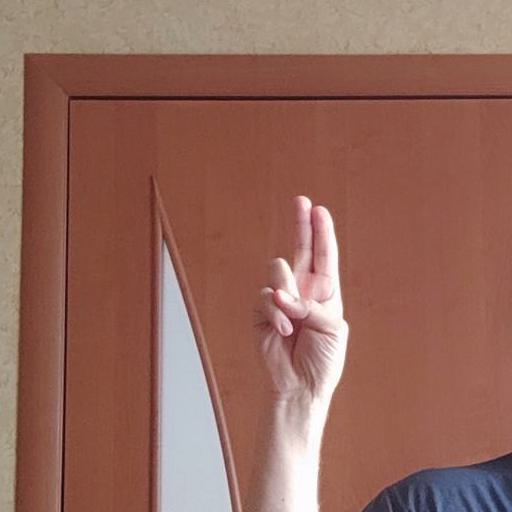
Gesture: two_up